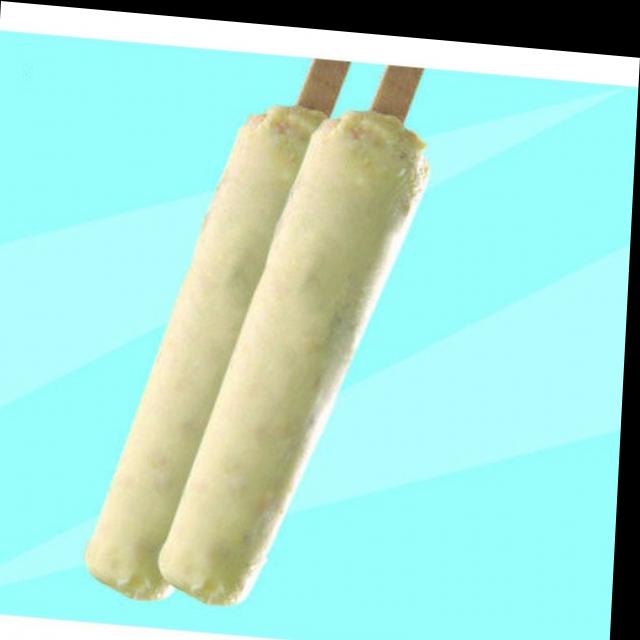
Dish: kulfi